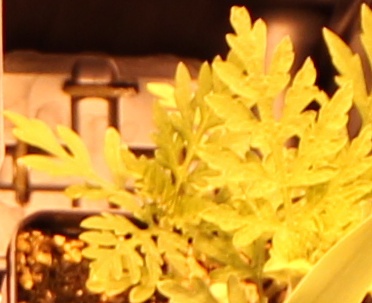
Label: Ragweed